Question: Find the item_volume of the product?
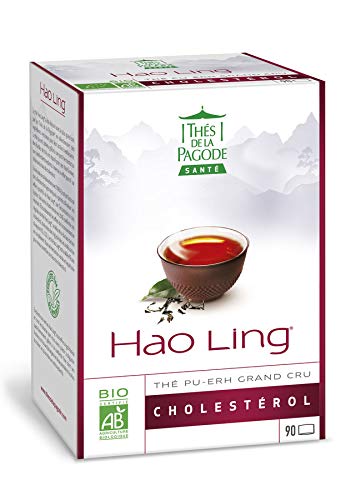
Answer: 1.0 cubic inch